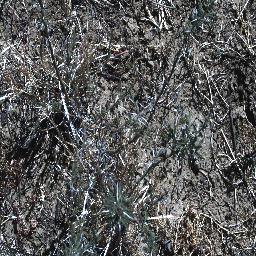
Label: prickly_acacia